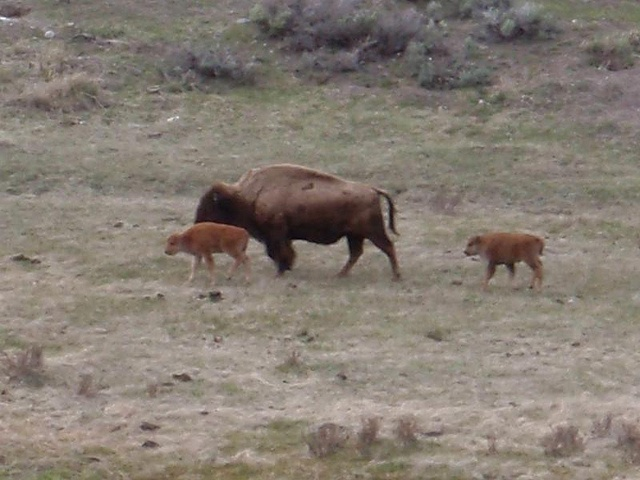
A herd of buffalo grazing on a green grass covered field.
A family of buffalo, an adult and two babies, cross a field.
A bison and her babies walking through a field.
A mother buffalo is walking across the prairie with her two calves.
Large buffalo walking with two smaller buffalos in an open field.